Hermann Jäger

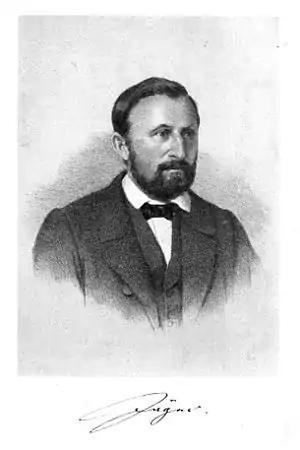
Hermann Jäger portrait

Hermann Jäger (7 October 1815 – 5 January 1890) was born at Münchenbernsdorf, Saxony (now Germany). A botanist specializing in medicinal plants and horticulture, he was Associate Editor of the journal "Gartenflora", founded in 1852 by Eduard von Regel, from 1857 until his death.